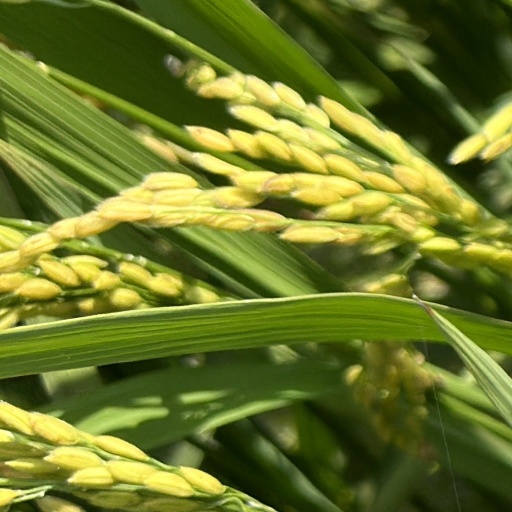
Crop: rice